Marie Frugone

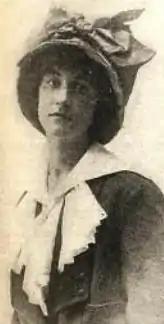
Marie Frugone, from a 1918 publication.

Marie Frugone (1889 – June 16, 1953), later Marie Frugone Scileppi, was an American journalist and community leader, who wrote for the "Brooklyn Daily Eagle" and the "Brooklyn Times-Union" in the 1930s. She worked with the Red Cross in France and Italy during World War I.